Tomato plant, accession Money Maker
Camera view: horizontal (90 deg, fisheye); turntable rotation: 300 degrees
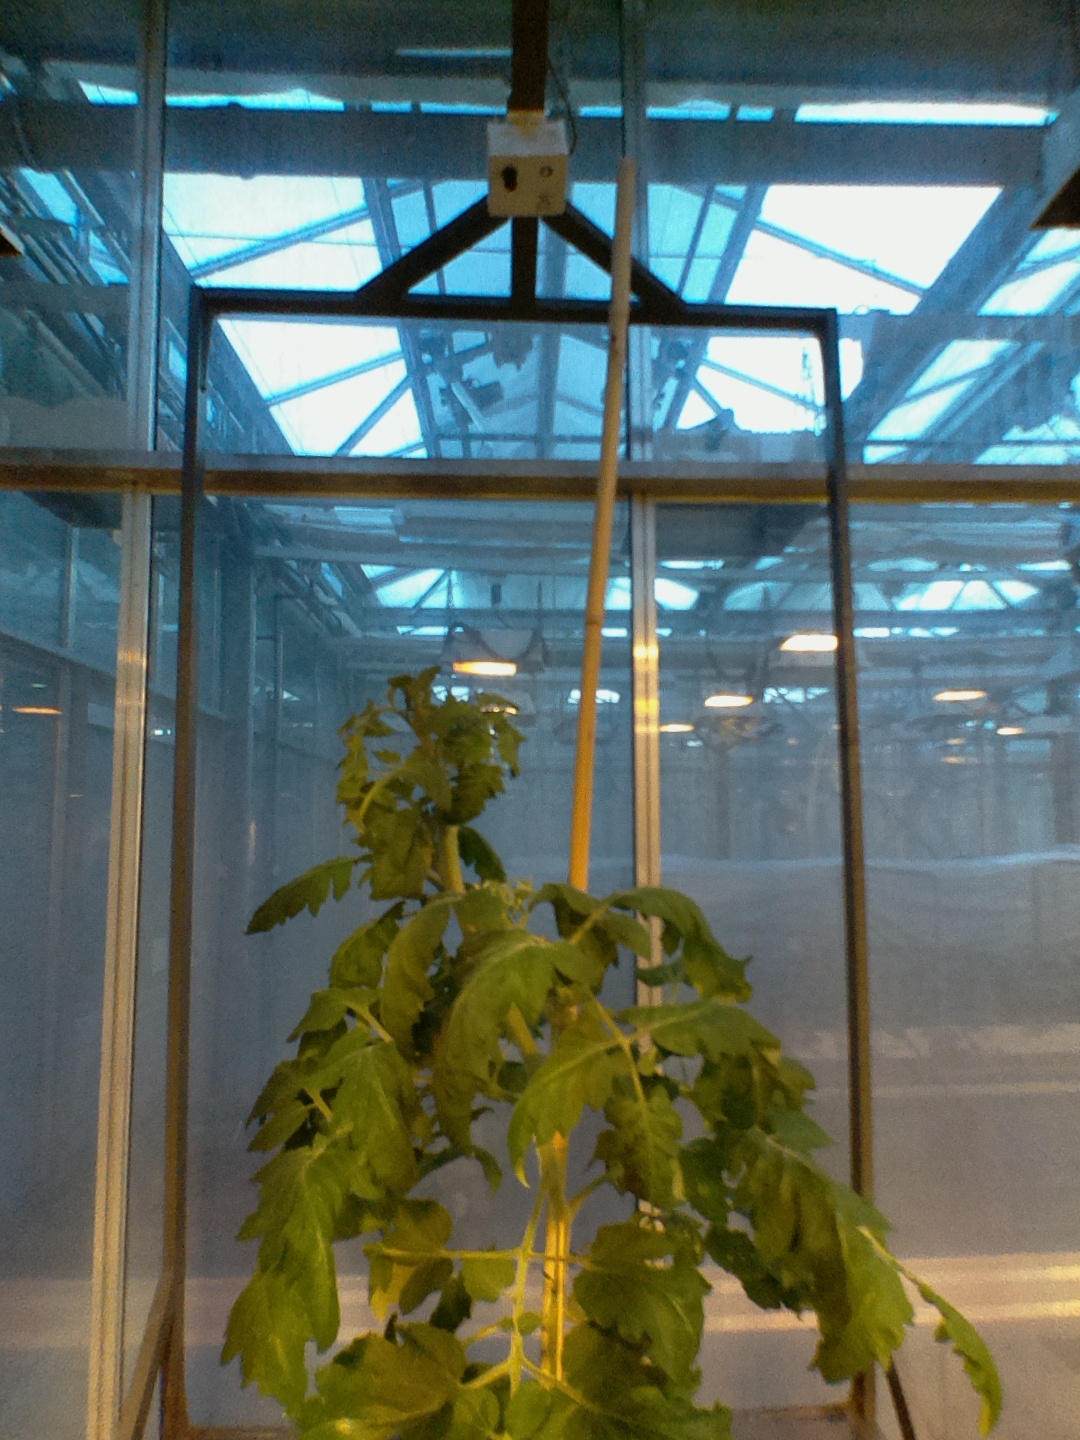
BBCH growth stage 63: 30%-40% of flowers open